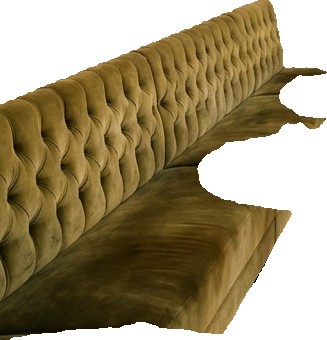
Surface category: sofa